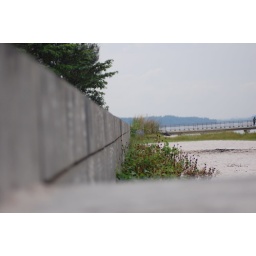
Stone wall by the beach